The Sailor Dog

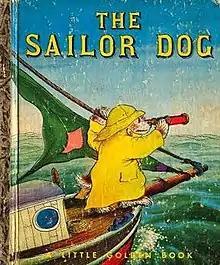
First edition

Scuppers The Sailor Dog (or simply The Sailor Dog) is a children's book written by Margaret Wise Brown and illustrated by Garth Williams.